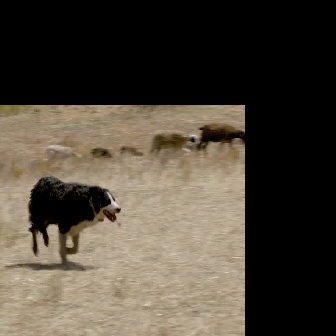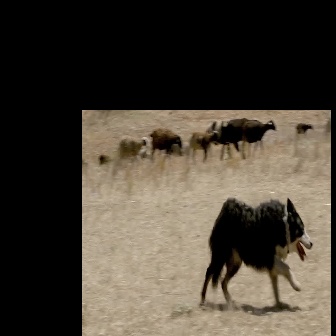
  Please identify the target specified by the bounding box [27,176,120,269] in the first image and locate it in the second image. Return the coordinates in [x_min,y_min,x_max,y_max] format.
Answer: [199,196,312,309]